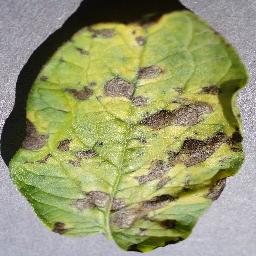
Label: Potato___Early_blight